Knuckles (TV series)

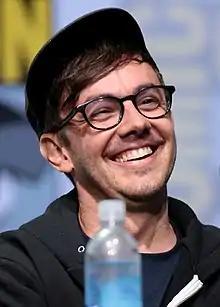
Jorma Taccone, who directed the fourth episode, "The Flames of Disaster".

The "Flames of Disaster" musical sequence from the fourth episode, which took 4 days to film, was shot by Taccone as if it was a music video, seeking to implement the pacing of one to a television episode. The opening sequence was shot in location in an active firing range area, which Taccone noted complicated shooting the scene. Visual effects and animation for the episode were provided by Industrial Light & Magic, Rising Sun Pictures, Host VFX, Fin Design, Agora Studio, and Vandivision. For the scene in the "Flames of Disaster" musical sequence where Wade goes through an scenario modeled after classic "Sonic" games, the filmmakers originally intended to use practical effects, but ultimately used a digital green screen with Vandivision creating the backgrounds through CGI.